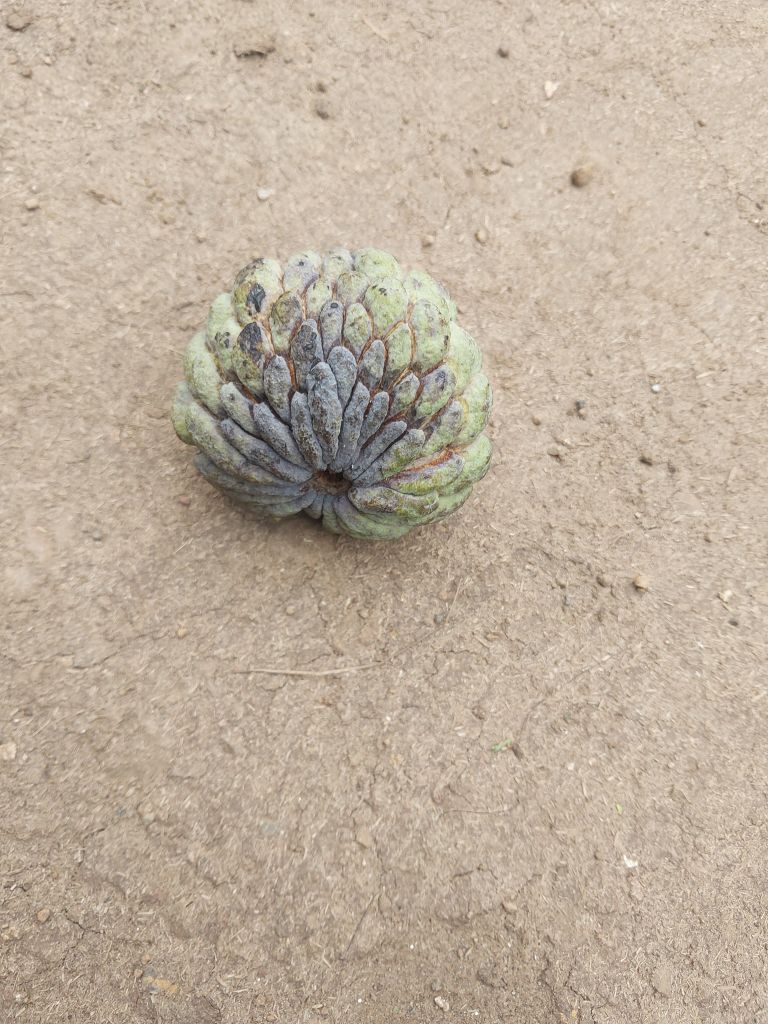
Disease label: Blank Canker